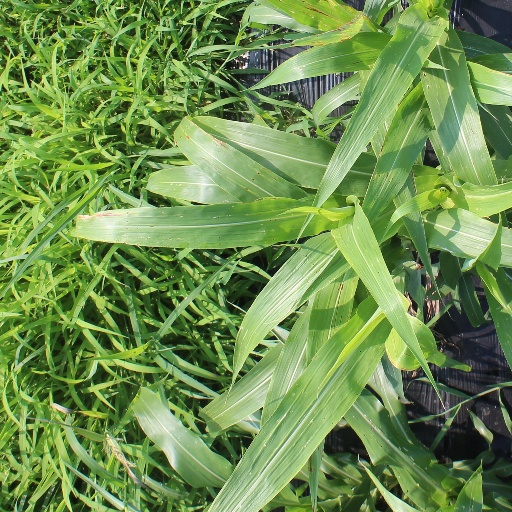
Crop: sorghum